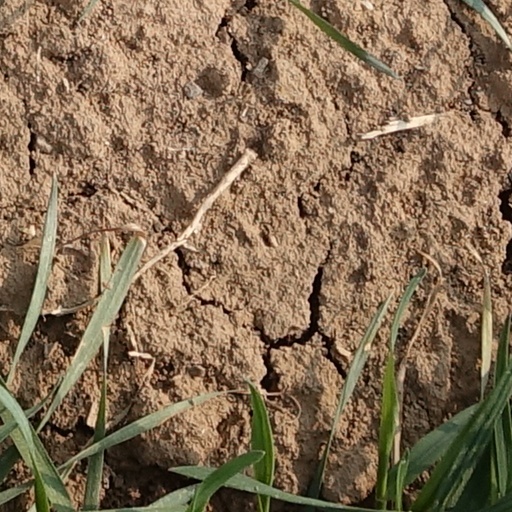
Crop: wheat